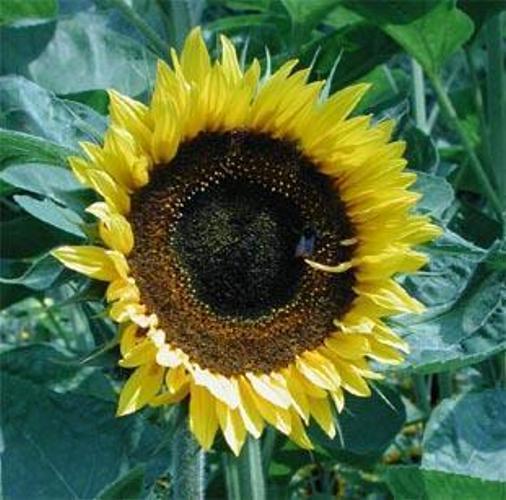
Flower: Sunflower